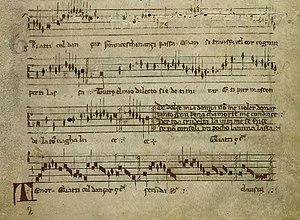
Codex Mancini
Polyphonic Music of the Fourteenth Century est un ouvrage constitué de 24 volumes, paru entre 1956 et 1991 aux Éditions de l'Oiseau-Lyre, qui présente en notation moderne le répertoire complet de la musique polyphonique du XIVᵉ siècle, soit plus de 2 000 pièces.